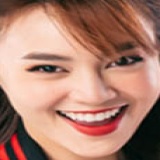
diễn viên Ninh Dương Lan Ngọc